Michael Keiner

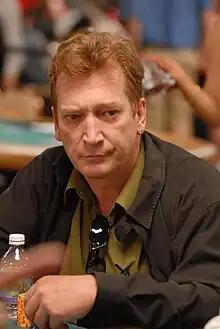
Keiner, after winning the $1,500 Seven Card Stud event at the 2007 World Series of Poker

Michael Keiner (born 8 February 1959 in Wetzlar, Germany) is a German poker player best known for winning a Seven-card stud WSOP bracelet in Event #14 of the 2007 WSOP.